Villa

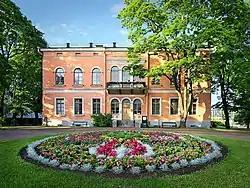
Villa Hakasalmi

Villa Hakasalmi in Helsinki (built in 1834–46) represents Empire-era villa architecture. It was the home of Aurora Karamzin (1808–1902) at the end of the 19th century and is now the city museum of Helsinki, Finland.